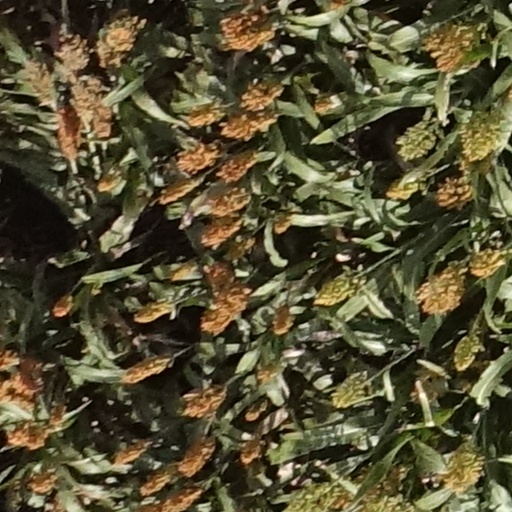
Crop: sorghum